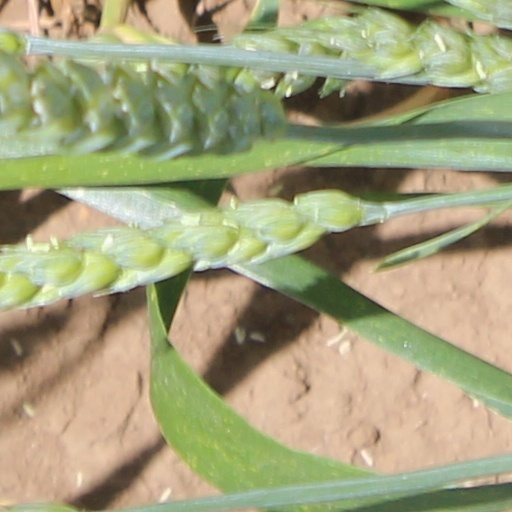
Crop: wheat